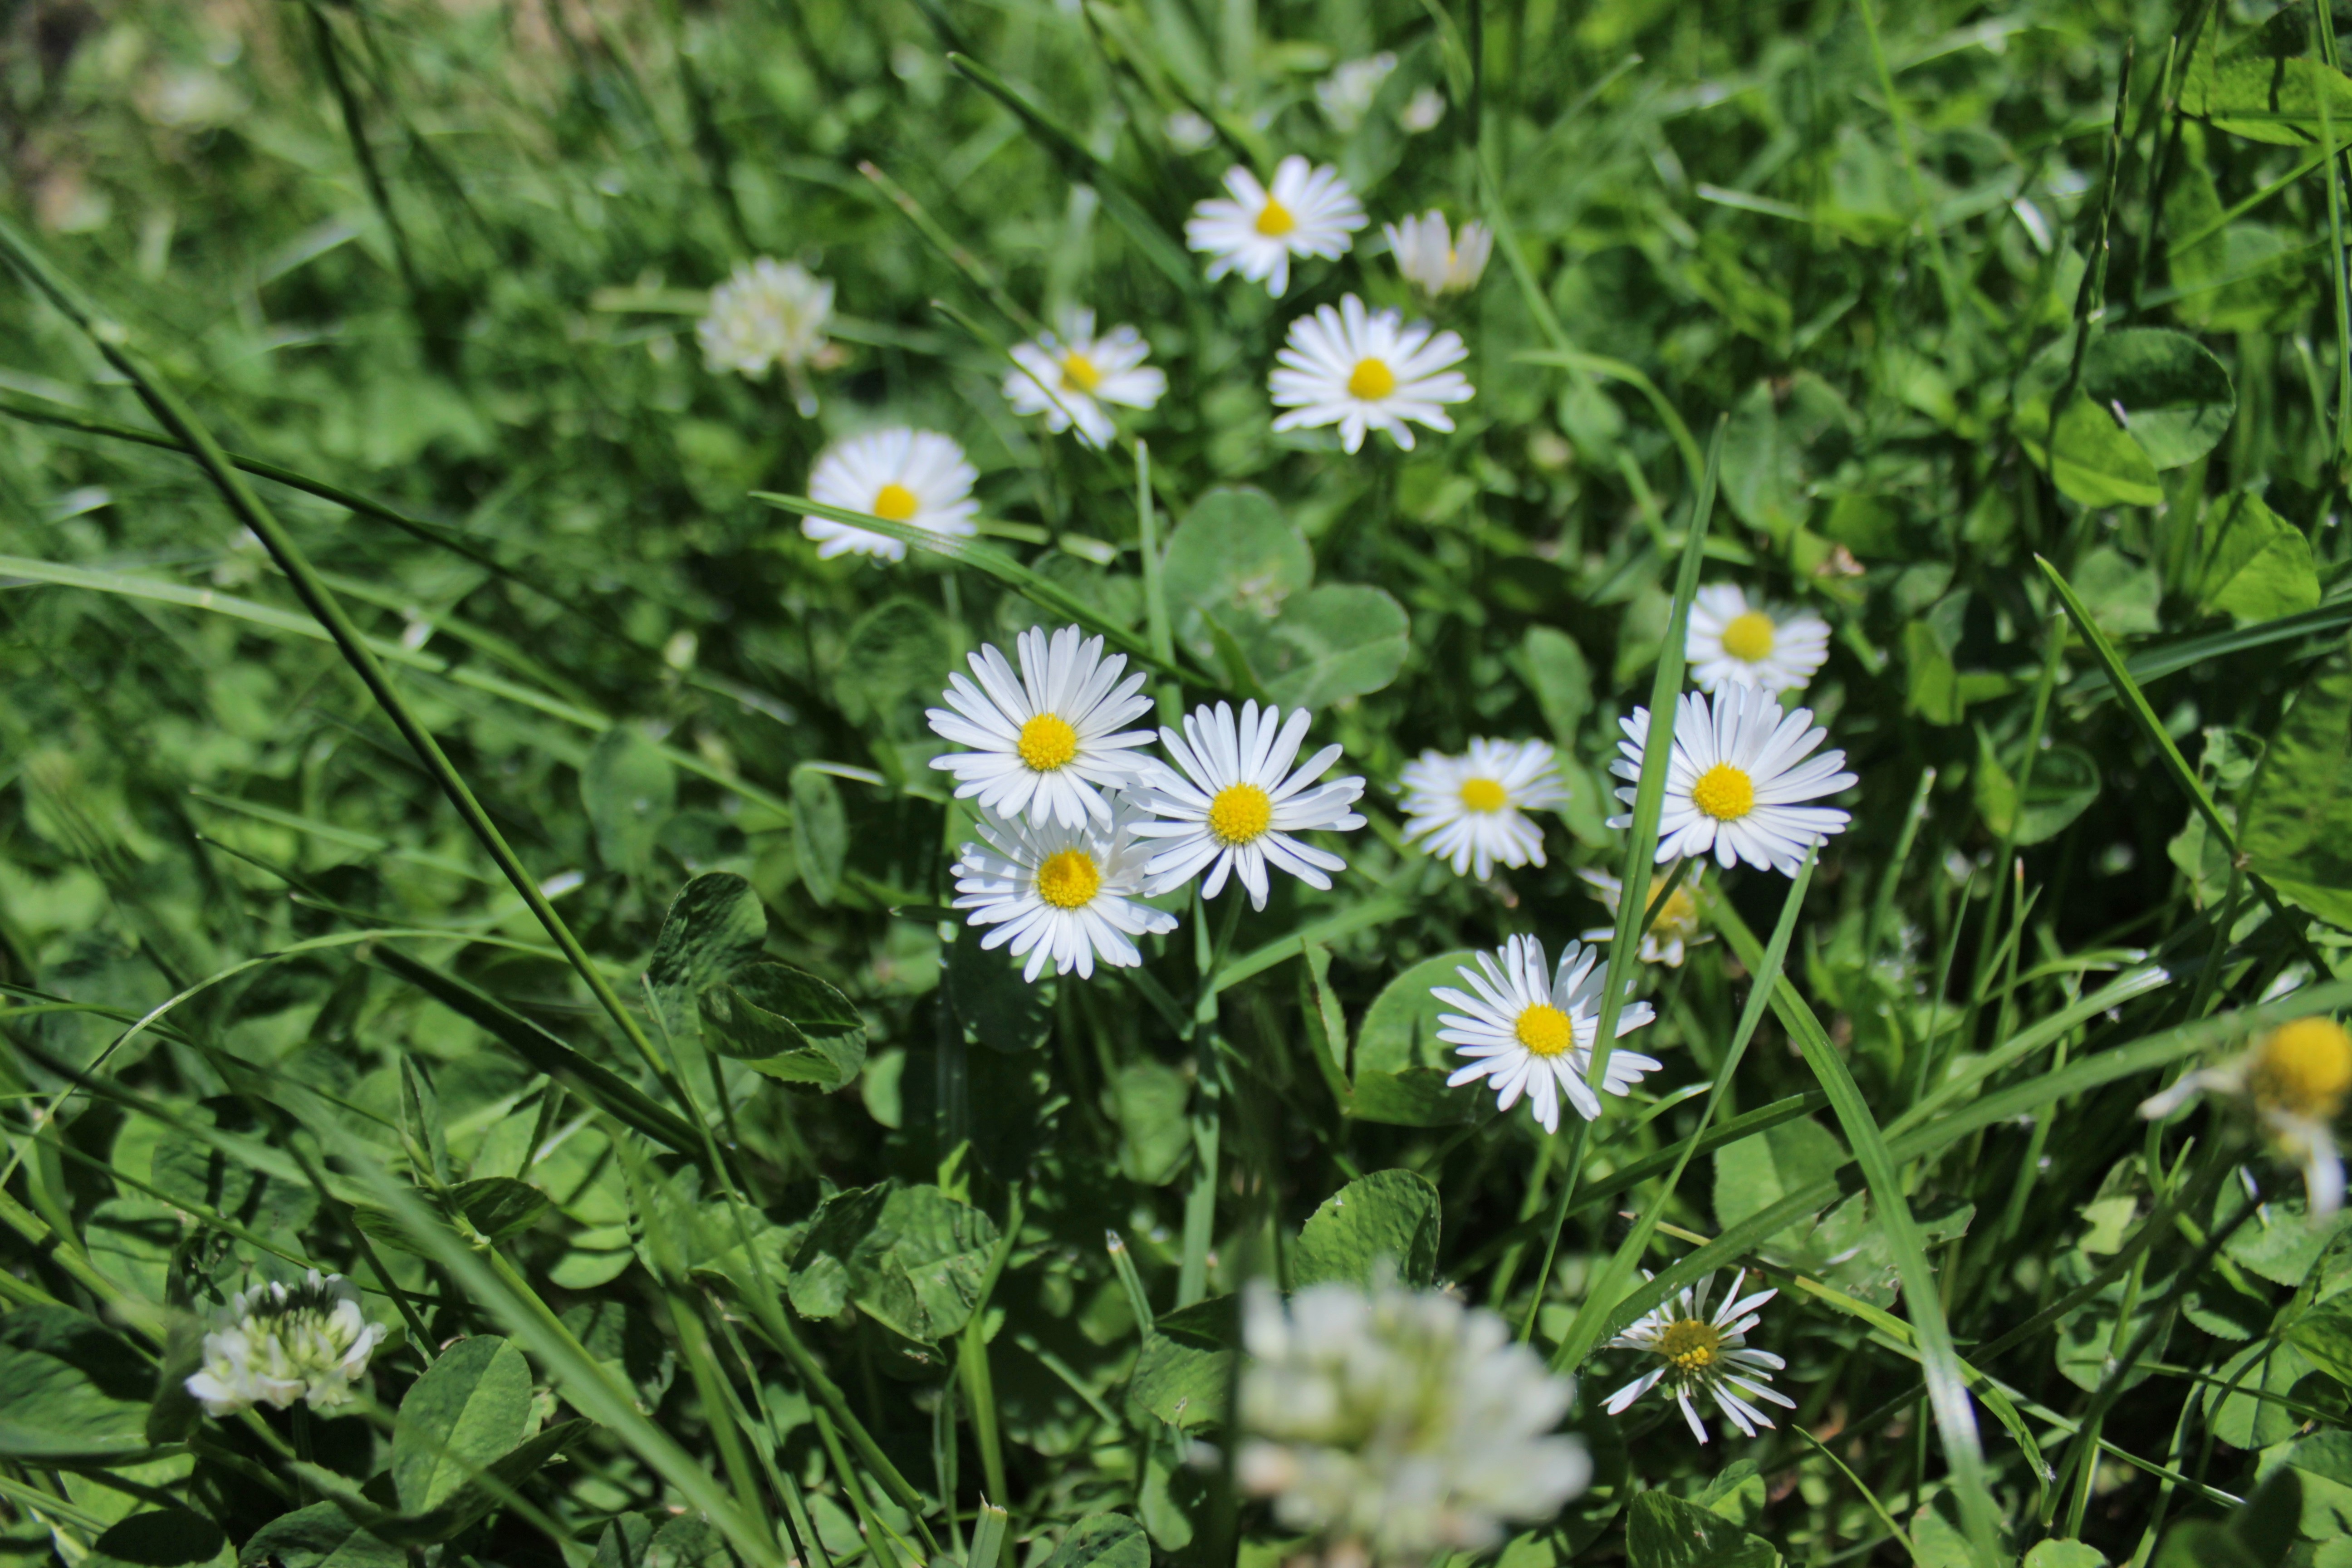
nature, grass, plant, white, field, lawn, meadow, prairie, flower, daisy, green, herb, macro, botany, yellow, close, flora, wildflower, pointed flower, aster, beautiful, flowering plant, daisy family, oxeye daisy, annual plant, land plant, chamaemelum nobile, marguerite daisy, tanacetum parthenium, garden cosmos